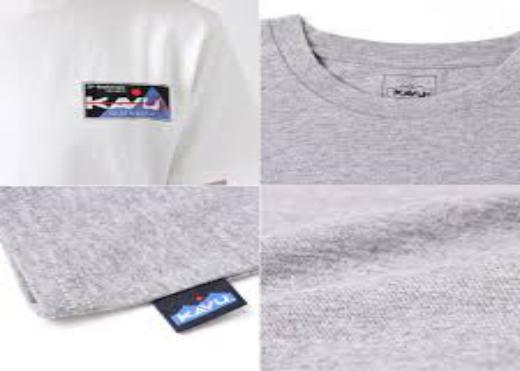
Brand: Kavu
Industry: Clothes